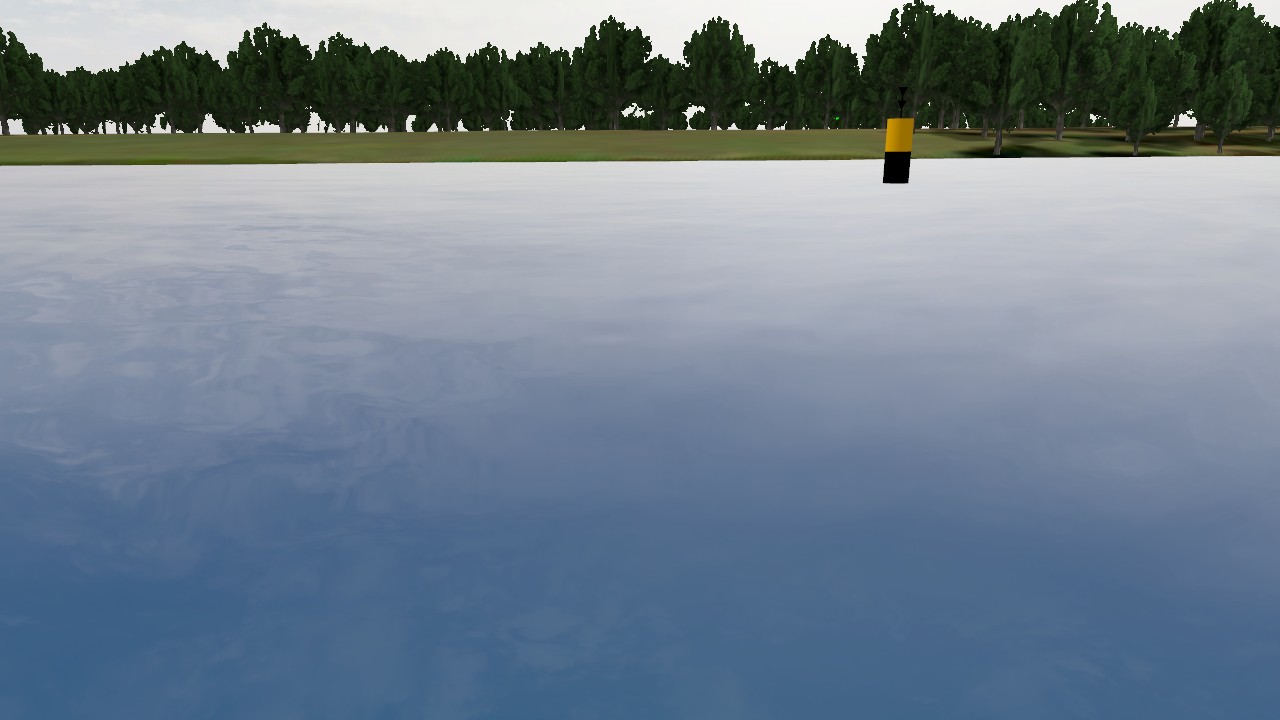
Label: cardinal_south
Descriptions: yellow-black horizontal stripes, 2 horizontal bands ||| two cones with apexes pointing downward on the buoy top mark ||| looks like two inverted triangles in 2D image ||| two cones with peaks downward on the buoy top mark